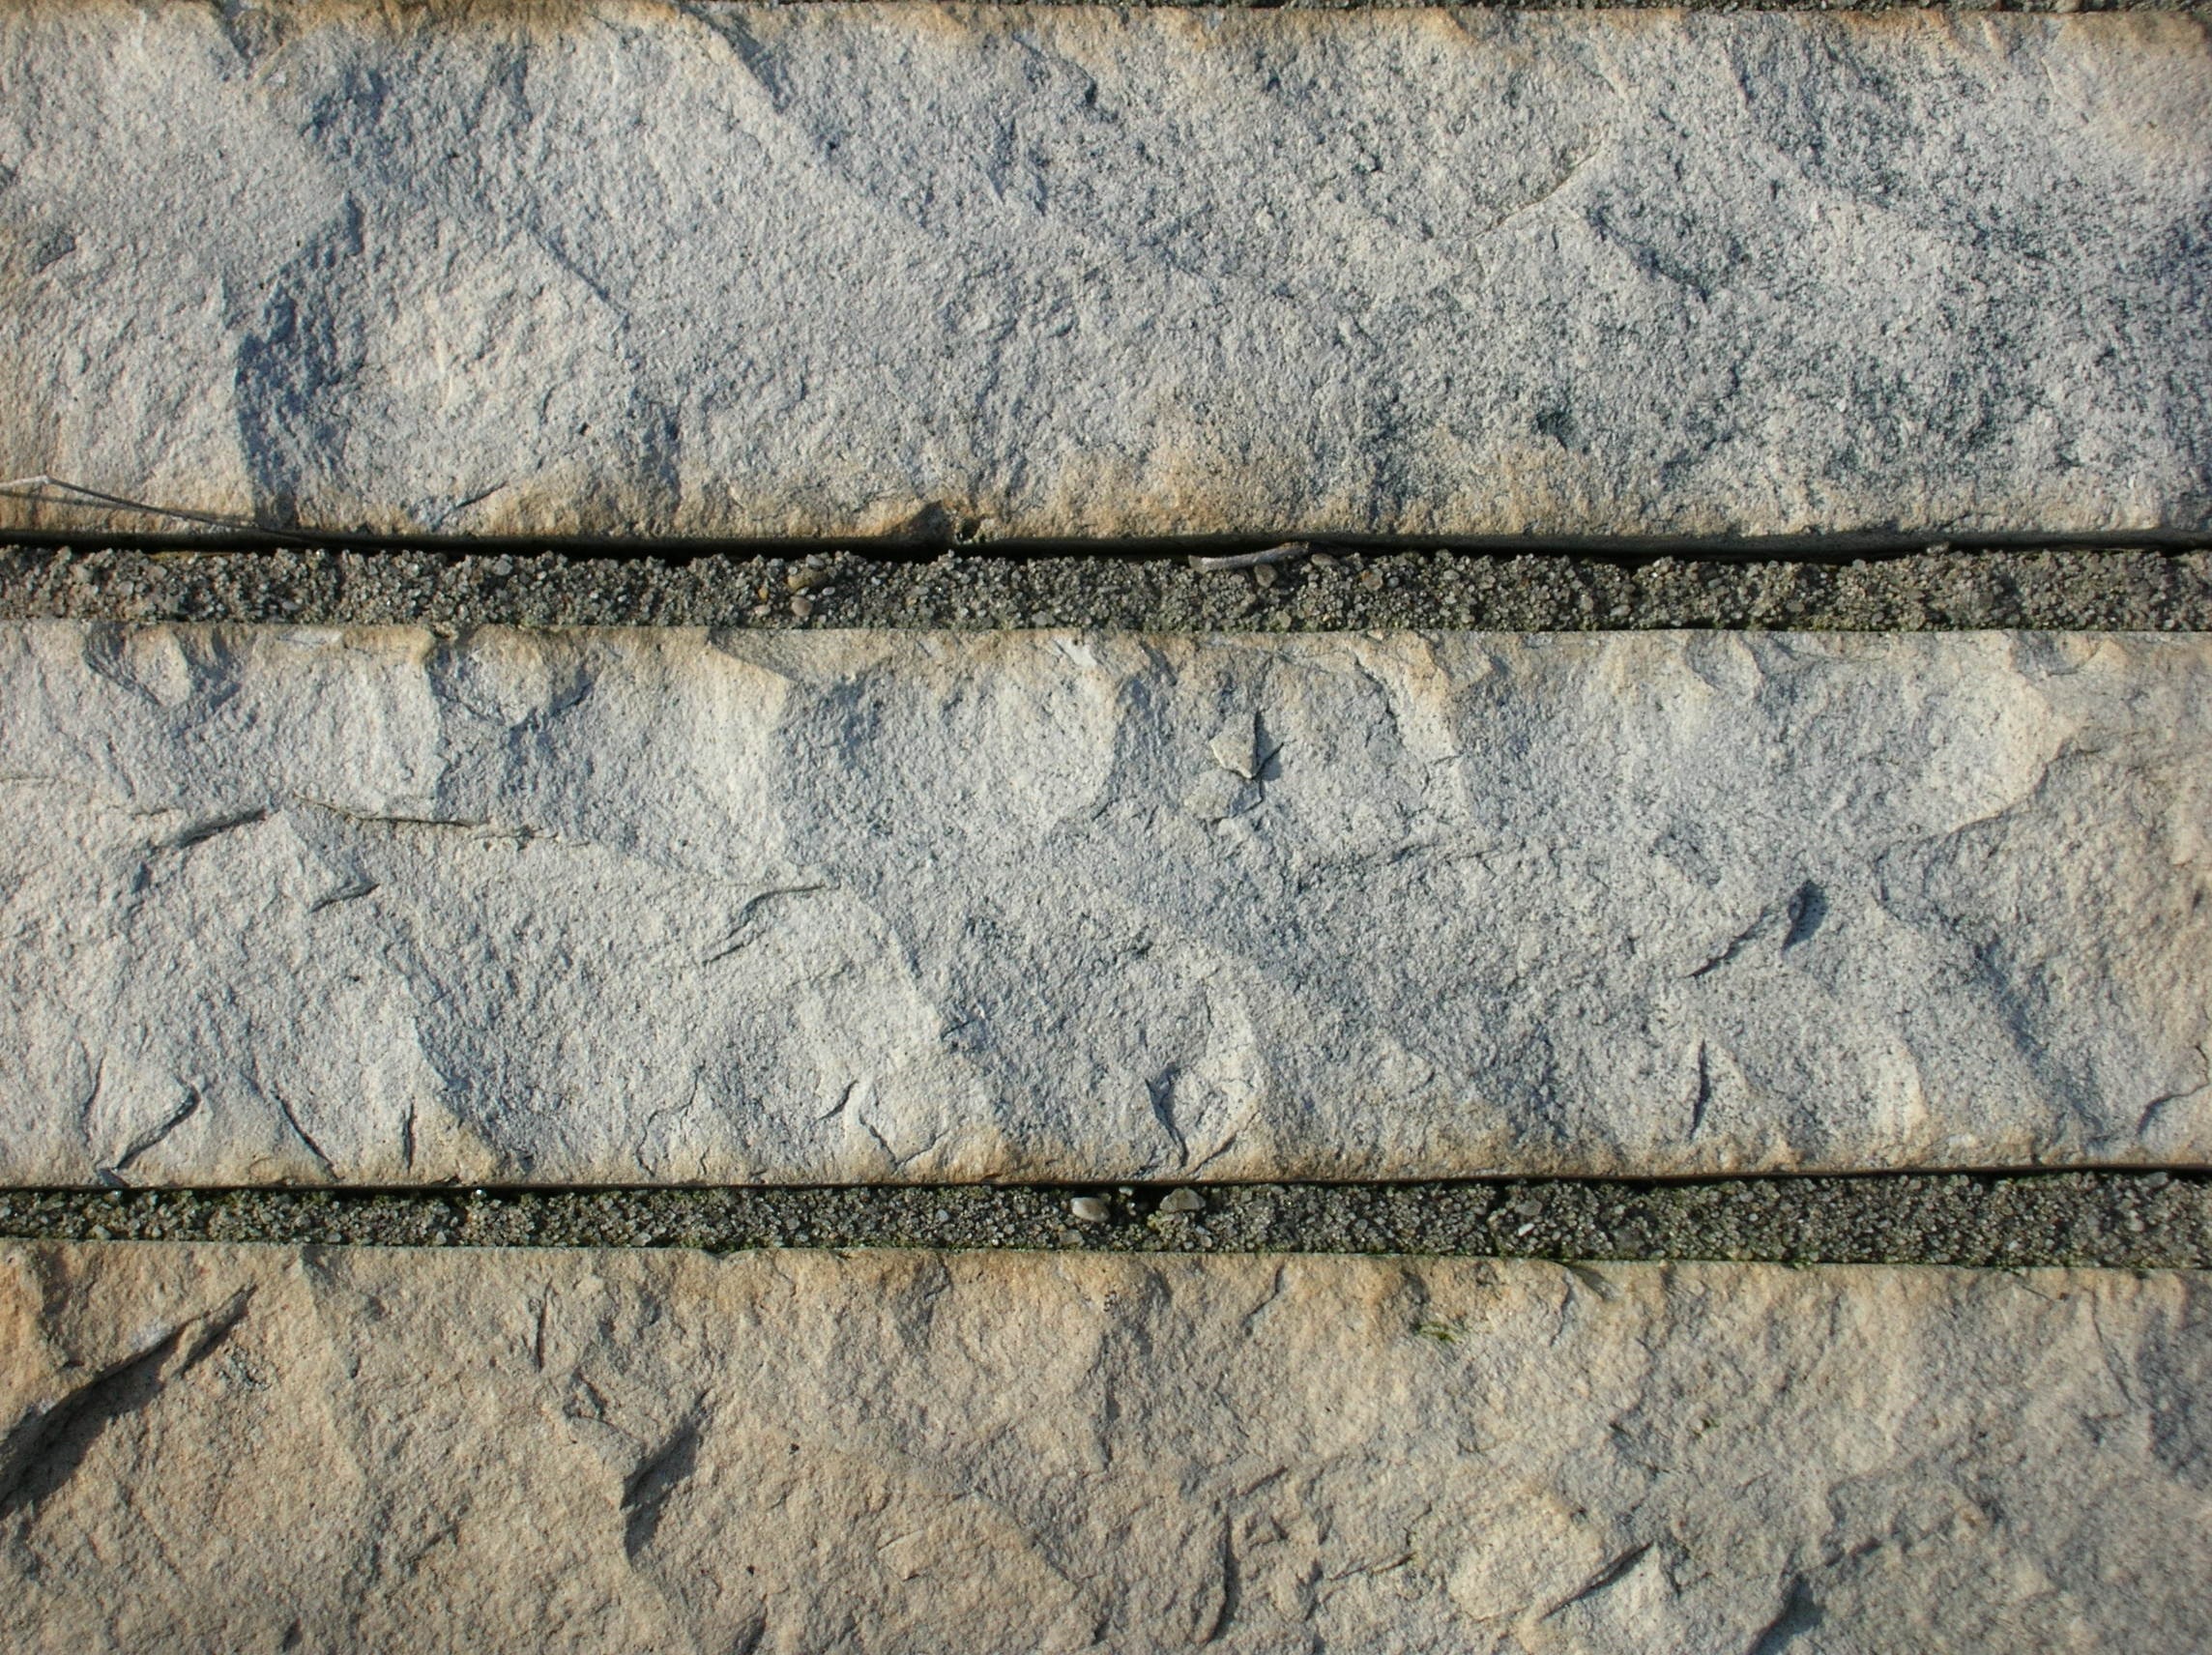
rock, wood, texture, floor, wall, soil, rough, stone wall, brick, material, grey, background, flooring, road surface